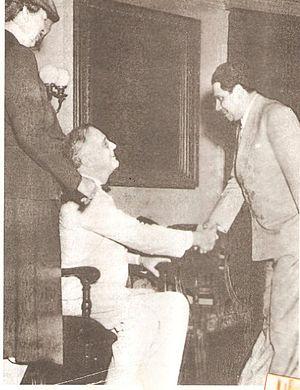
Higinio Morínigo Martínez, né le 11 janvier 1897 et mort le 27 janvier 1983, est un homme d'État paraguayen, président du Paraguay du 7 septembre 1940 au 3 juin 1948.